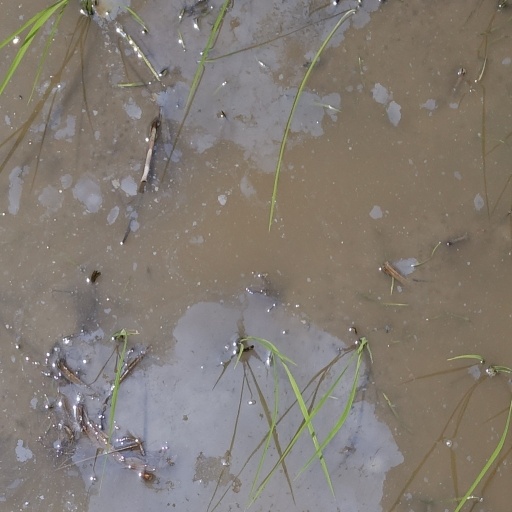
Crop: rice